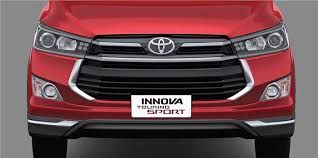
Label: noambulance